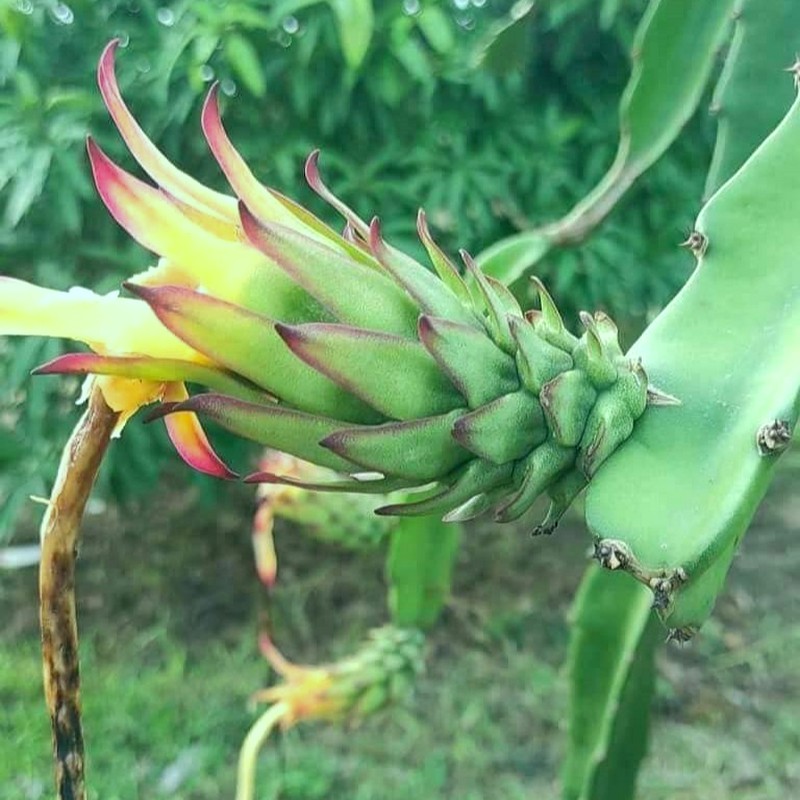
Label: Immature Dragon Fruit